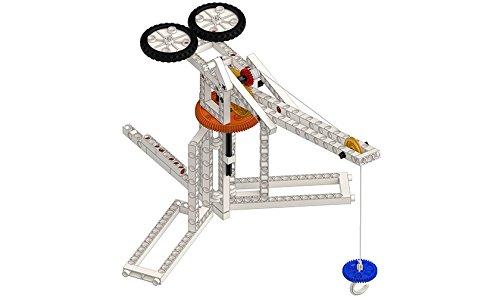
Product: Kids First Engineering Design Physics Lab Science Kit | Parents' Choice Gold Award Winner | Toy of The Year Award Finalist | STEM Experiments
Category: Toys & Games | Learning & Education | Science Kits & Toys
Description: Young researchers learn about various topics in the fascinating world of mechanical physics and engineering.
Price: $27.99
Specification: ProductDimensions:16.8x11.5x3.2inches|ItemWeight:2.5pounds|ShippingWeight:2.75pounds(Viewshippingratesandpolicies)|DomesticShipping:ItemcanbeshippedwithinU.S.|InternationalShipping:Thisitemisnoteligibleforinternationalshipping.LearnMore|ASIN:B00TF8ZEJA|Itemmodelnumber:628318|Manufacturerrecommendedage:8-15years